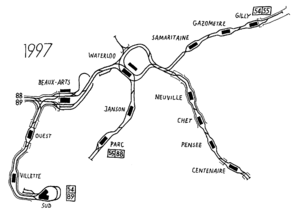
Le métro léger de Charleroi est un réseau de transport en commun de l’agglomération de Charleroi en Belgique, de type métro léger.